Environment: real
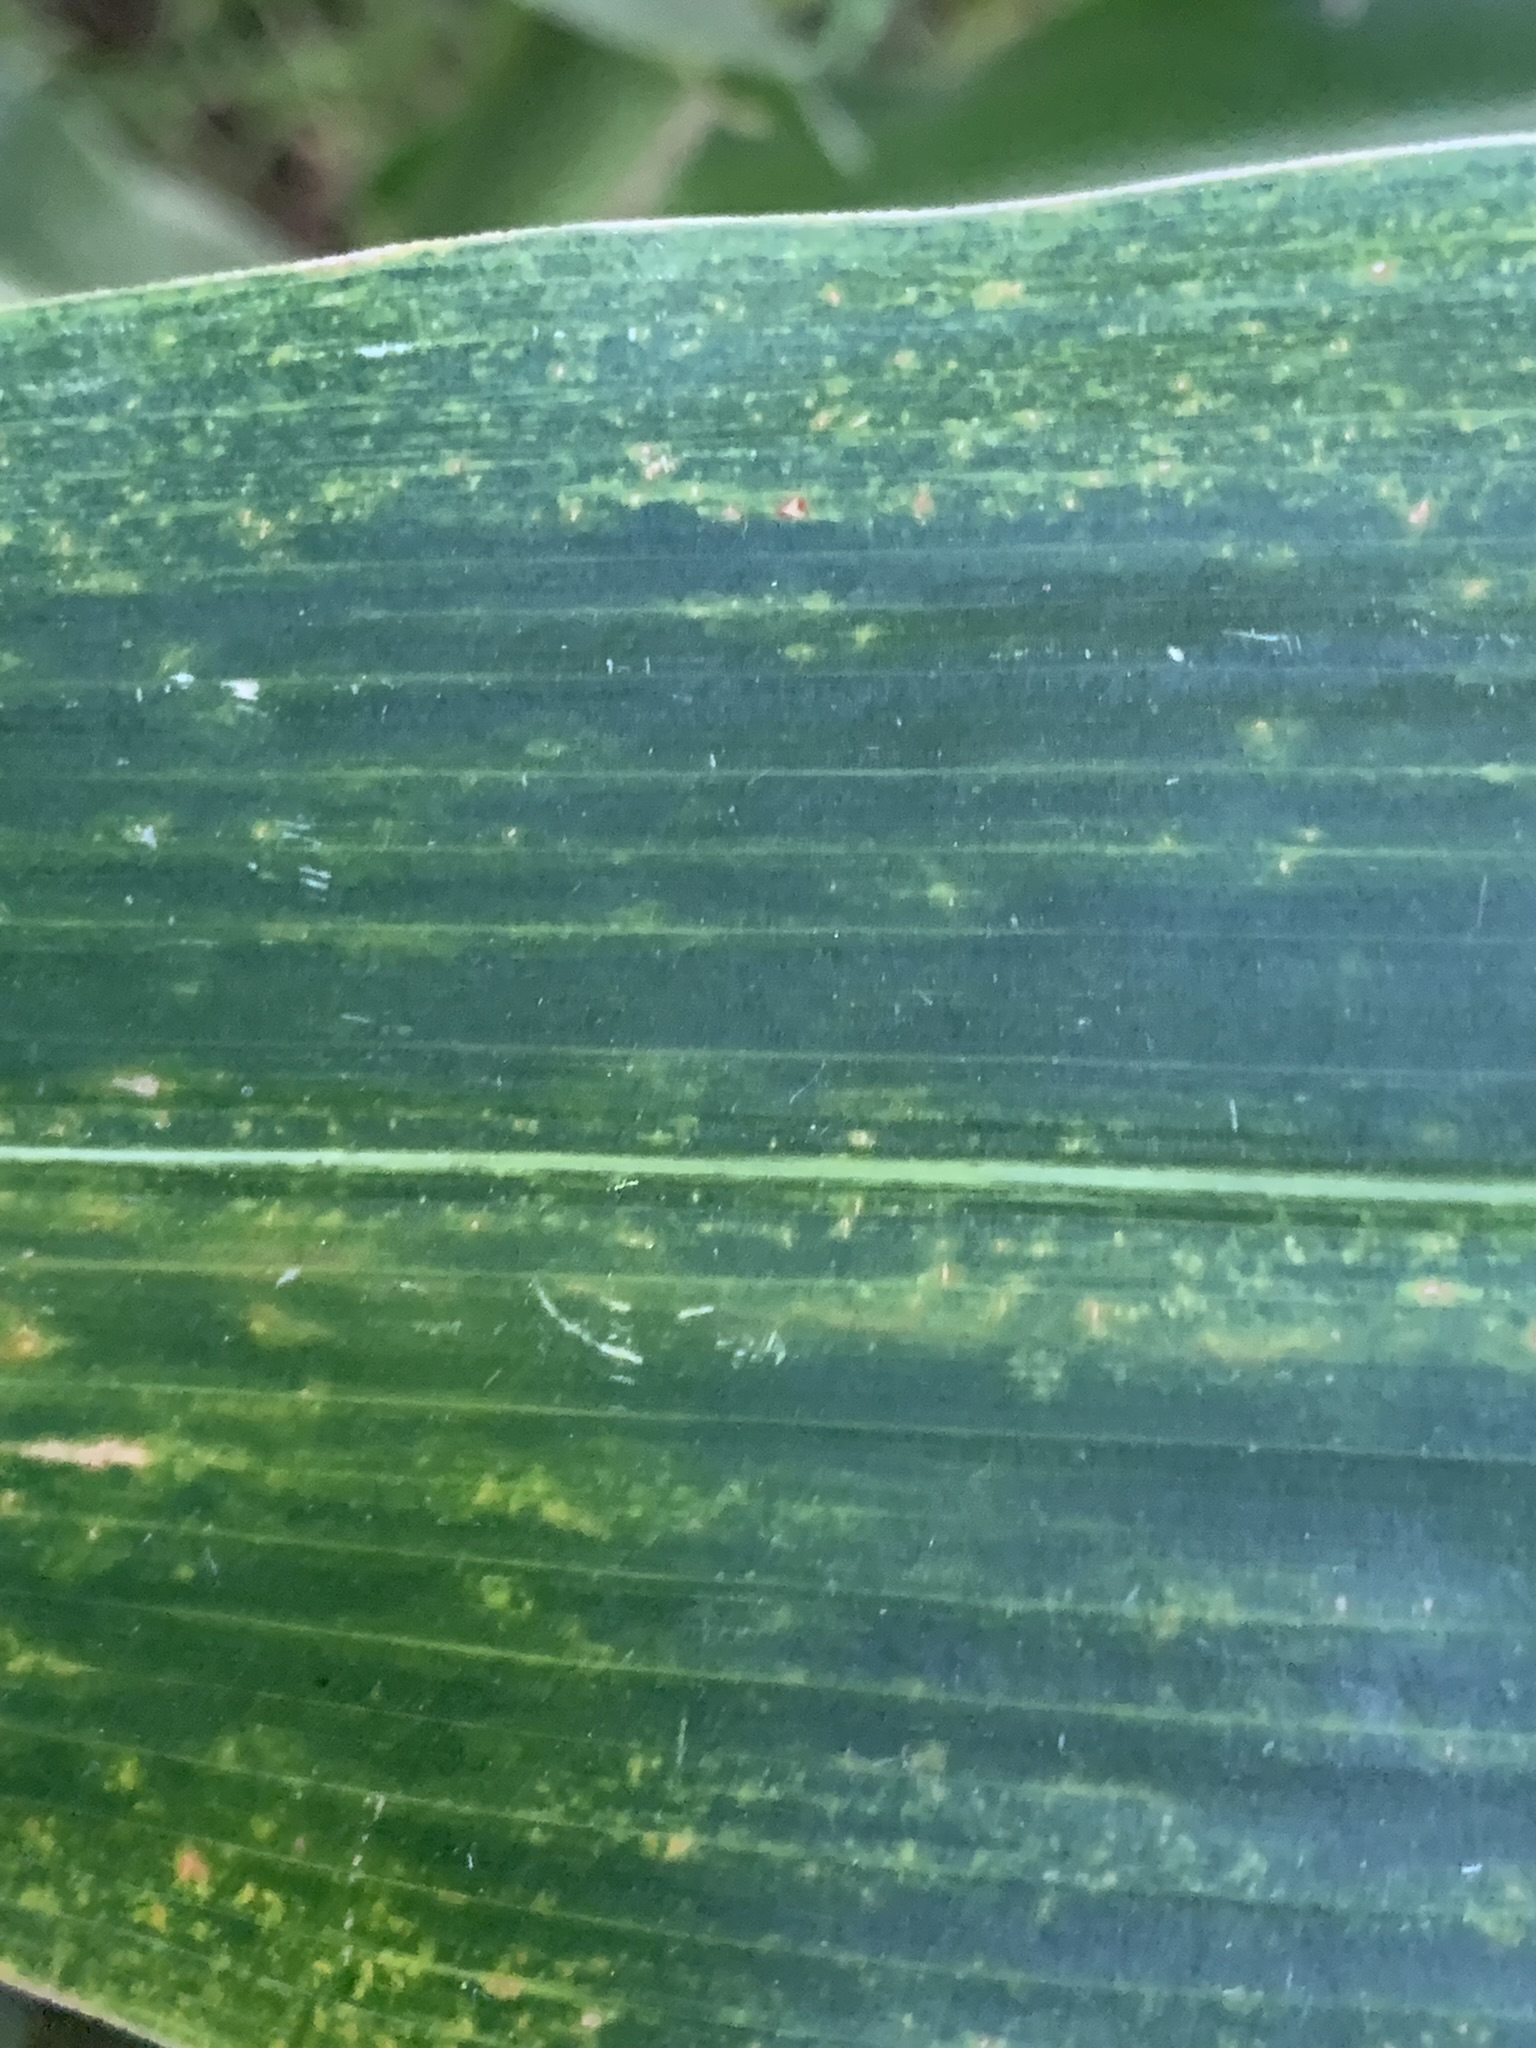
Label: lethal_necrosis